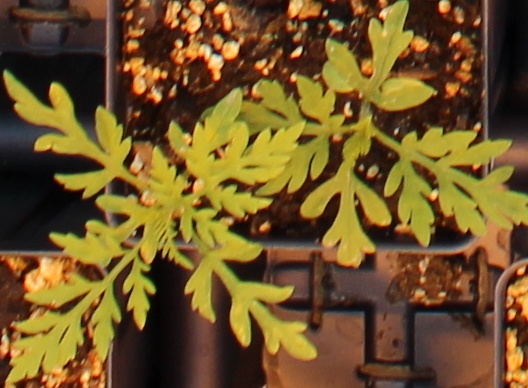
Label: Ragweed